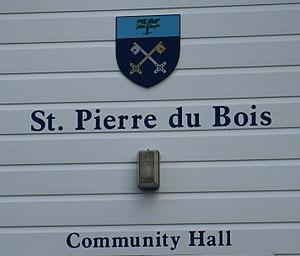
Saint-Pierre-du-Bois
Saint-Pierre-du-Bois est l’une des dix paroisses de l’île de Guernesey dans les îles de la Manche. Son nom apparaît parfois en anglais sous la forme de St Peter in the wood.